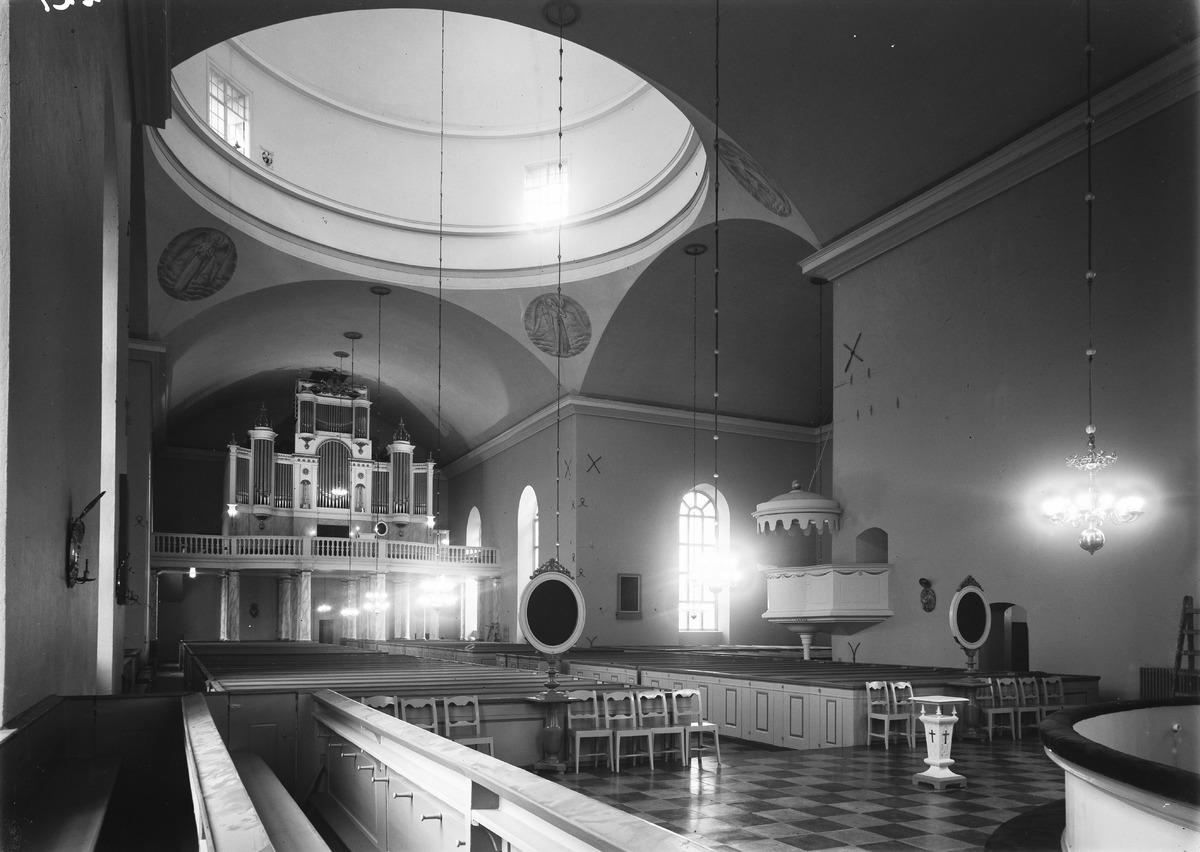
Oulun tuomikirkon sisätiloja
The interior of Oulu Cathedral
sisällön kuvaus: Oulun tuomiokirkon sisätiloja uudistus- ja korjaustöiden jälkeen 26.11.1932. content description: The interior of Oulu Cathedral after renovation on November 26, 1932.
Vuosi: 1932
Paikka: Suomi, Oulu, Suomi, Pohjois-Pohjanmaa, Oulu
Aiheet: sisäkuva; tuomiokirkot; Oulun tuomiokirkko; kirkot; kirkkorakennukset; urut; churches; church buildings; cathedrals; Oulu Cathedral; organ